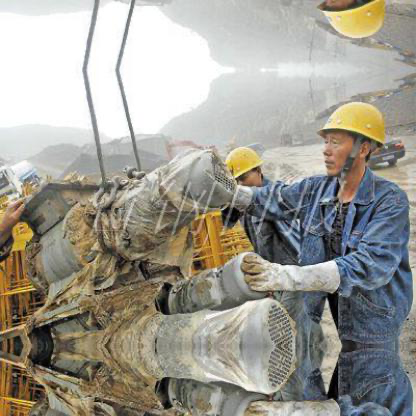
Objects in the image:
label: helmet
label: helmet
label: helmet